Al Wakrah (municipality)

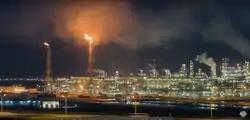
Panoramic view of Mesaieed Industrial Area at night.

Mesaieed Industrial Area, an industry hub, is located in Al Wakrah Municipality. Umm Al Houl, another industrial city located in the municipality which is near to Mesaieed, hosts Qatar's main seaport Hamad Port, and is the site of construction for what will eventually be Qatar's largest electricity and desalination plant. A third industrial area containing some of Qatar's most important power stations and desalination plants is Ras Abu Fontas.